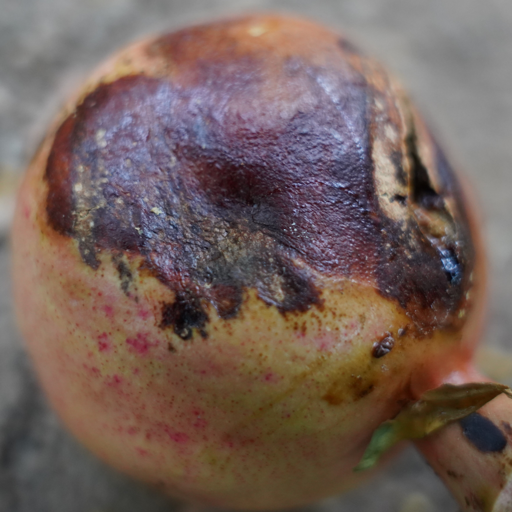
Label: Ectomyelois ceratoniae